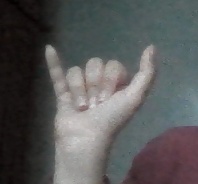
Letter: ya